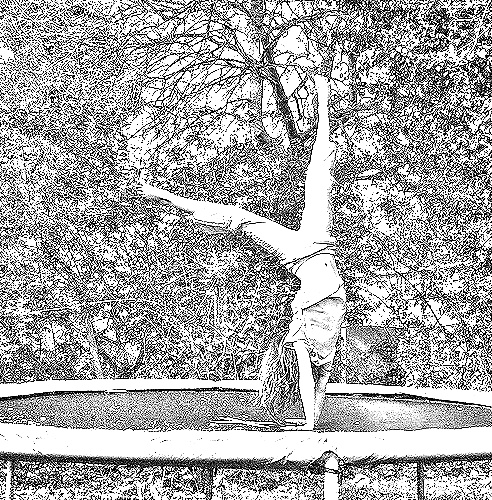
Portrait style: Sketch Portrait